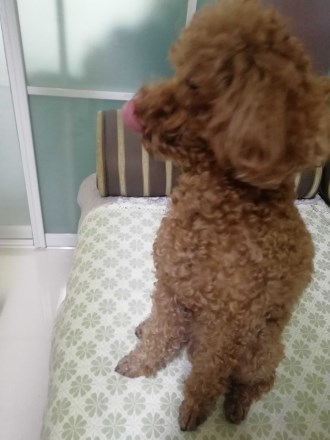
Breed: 7449-n000128-teddy